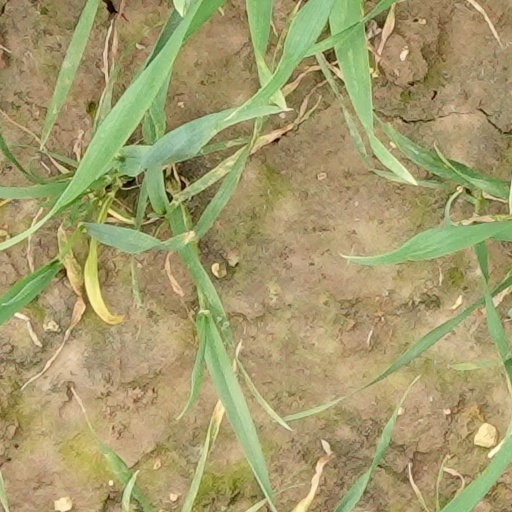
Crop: wheat